The Adventures of André & Wally B.

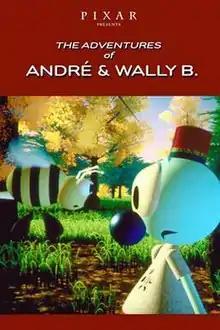
Film poster

The Adventures of André & Wally B. (or simply André & Wally B.) is a 1984 American animated short film produced by the Lucasfilm Computer Graphics Project, a division of Lucasfilm and the predecessor of Pixar. The short was groundbreaking by the standards of the time and helped spark the film industry's interest in computer animation.